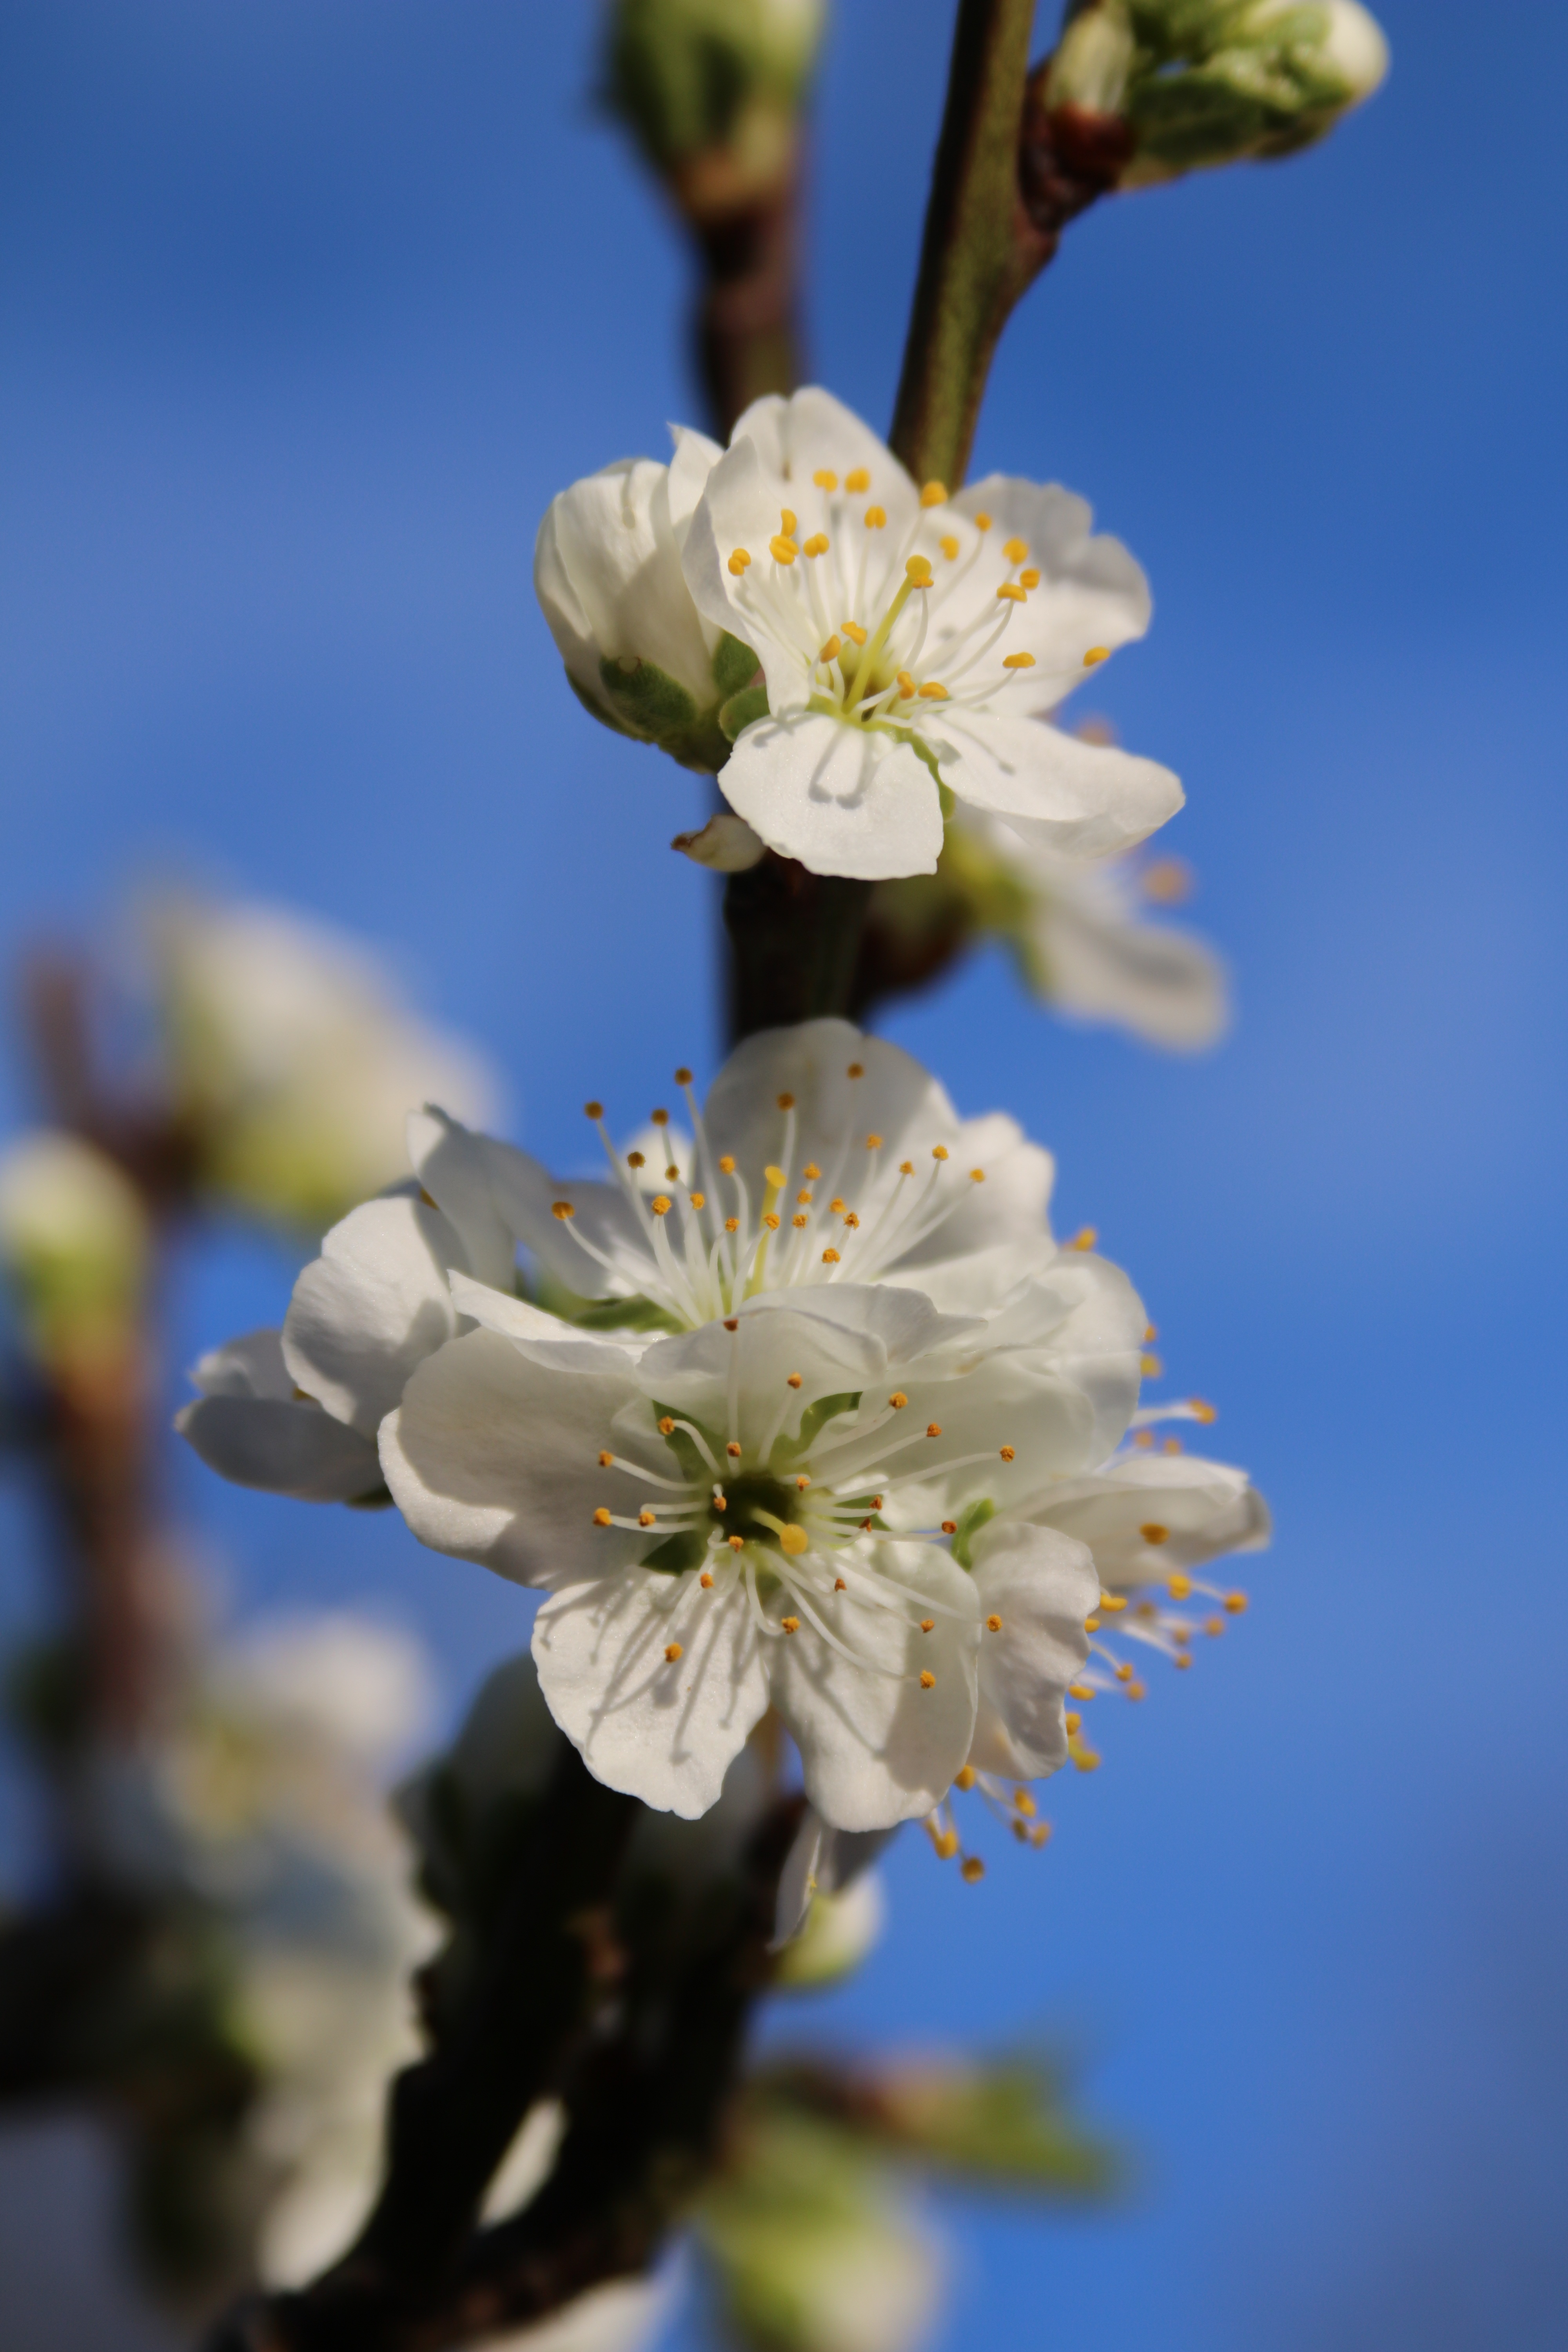
tree, nature, branch, blossom, growth, plant, white, fruit, berry, flower, petal, food, spring, green, produce, fresh, botany, blooming, garden, flora, season, wildflower, close up, shrub, stamen, springtime, blossoming, macro photography, plum blossom, flowering plant, plant stem